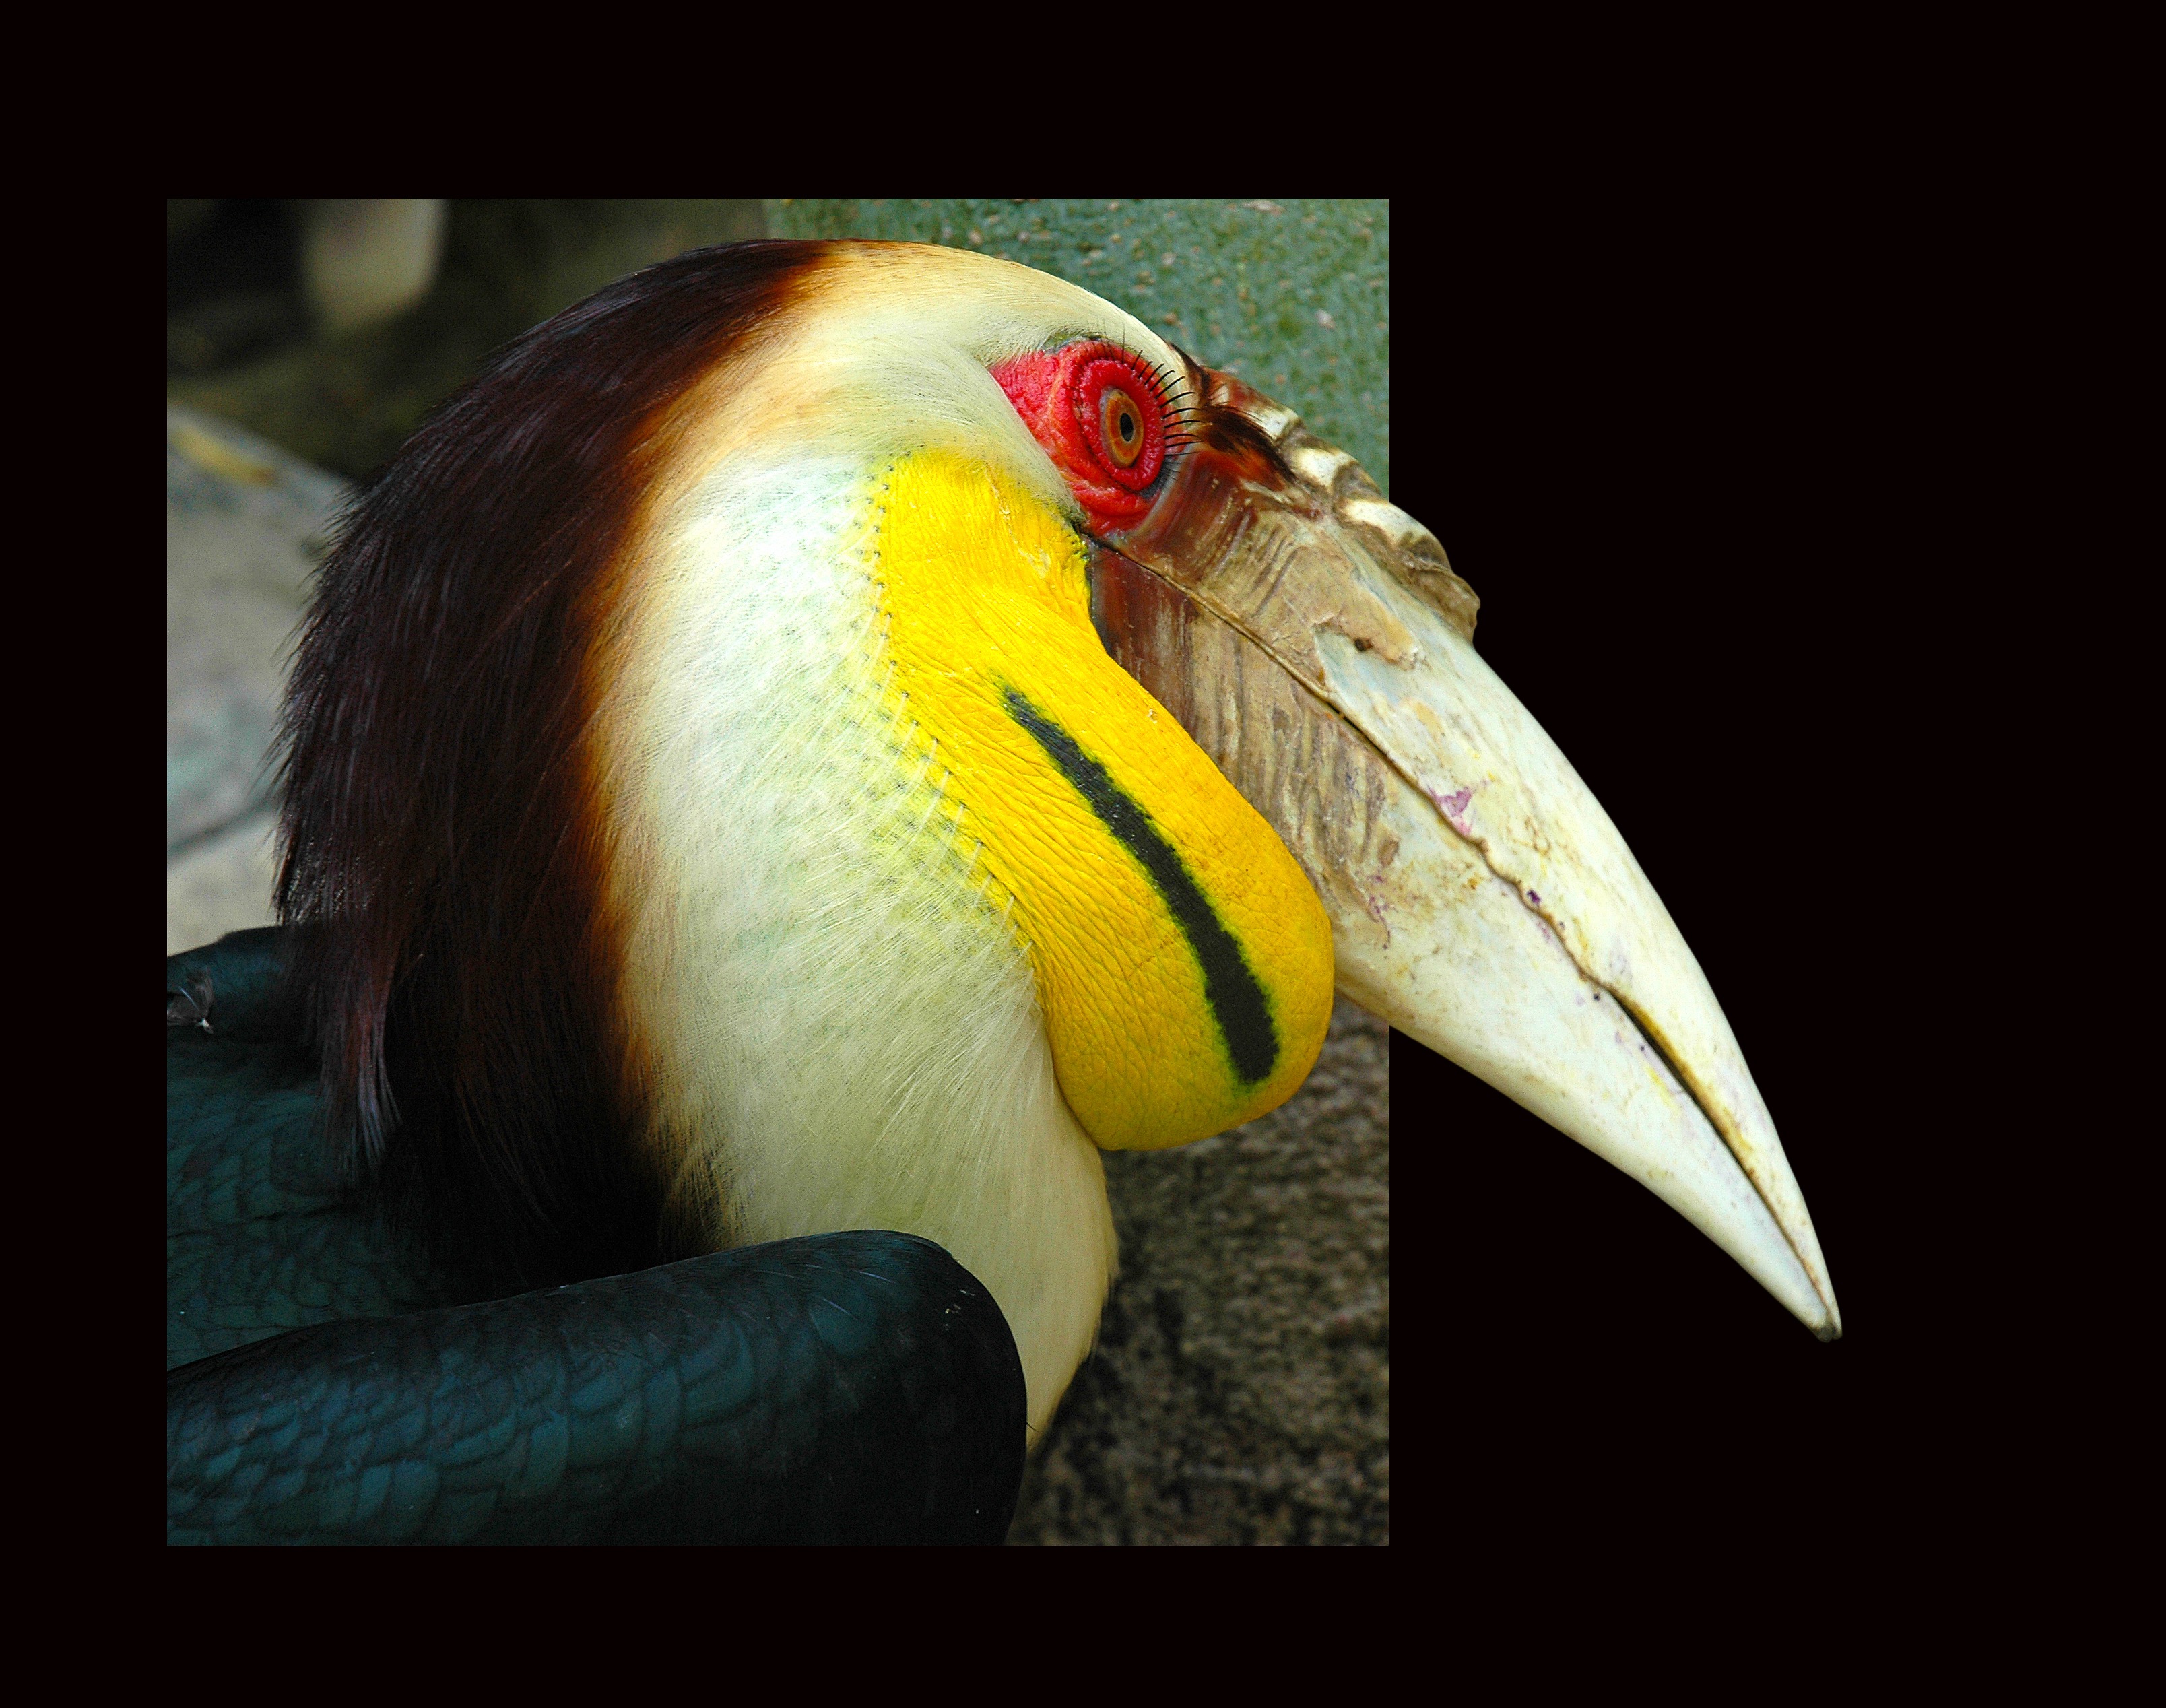
bird, wildlife, beak, frame, fauna, tropical bird, close up, neck, hornbill, toucan, organism, coraciiformes